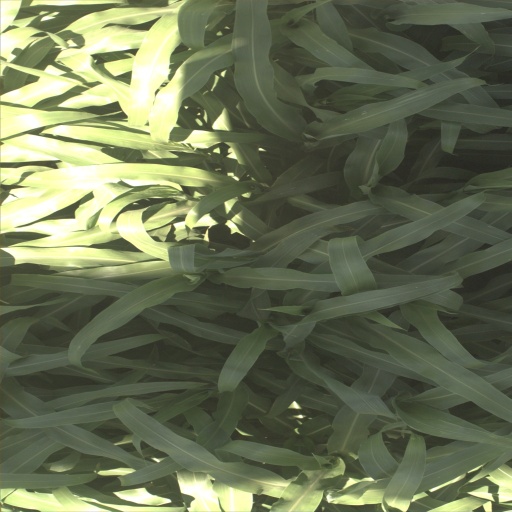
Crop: sorghum